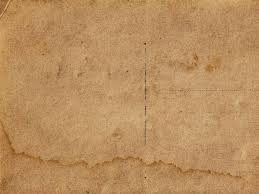
Label: cardboard